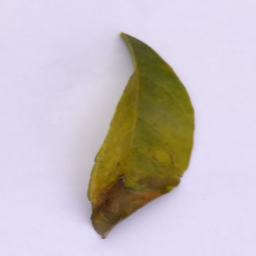
Plant part: leaf
Disease: black_spot